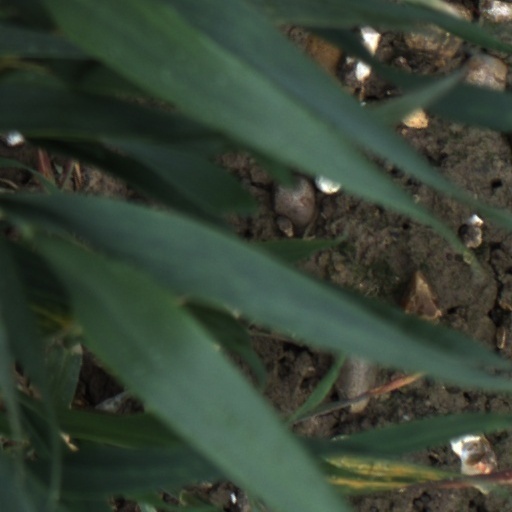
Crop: wheat